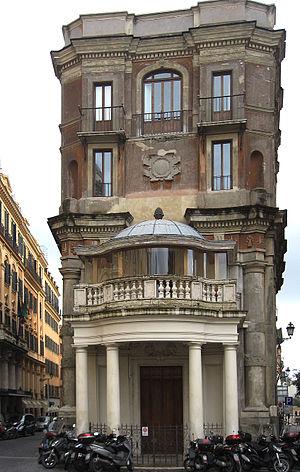
La Bibliotheca Hertziana ou Max-Planck-Institut für Kunstgeschichte est un organisme de recherche indépendant des universités et relevant de la Société Max-Planck pour le développement de la science. Son siège se trouve à Rome. La bibliothèque comprend plus de 260 000 livres, 2 422 périodiques, 760 000 photographies et divers documents historiques sur les arts italiens.